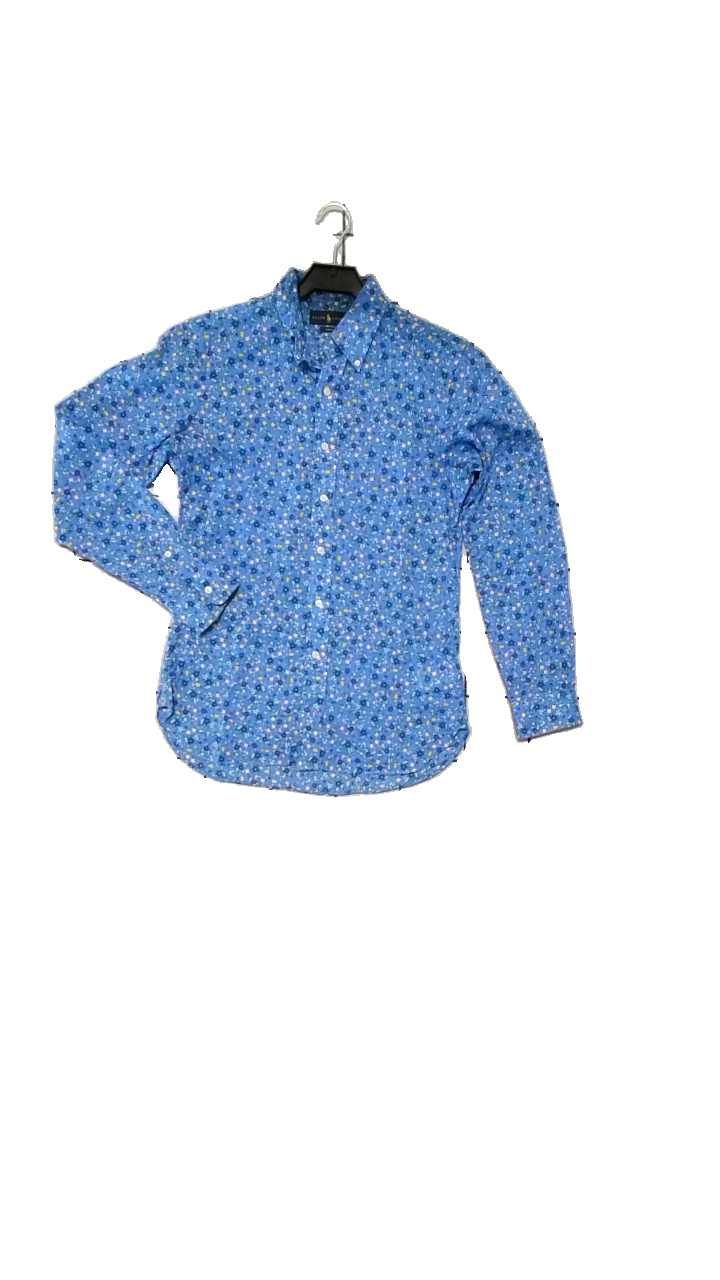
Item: Blouse (Ladies)
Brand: Ralph Lauren
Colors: Blue, Yellow, Multicolor
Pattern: Floral print
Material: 100% Cotton
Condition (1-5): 4
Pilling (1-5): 4
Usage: Reuse
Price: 100-150